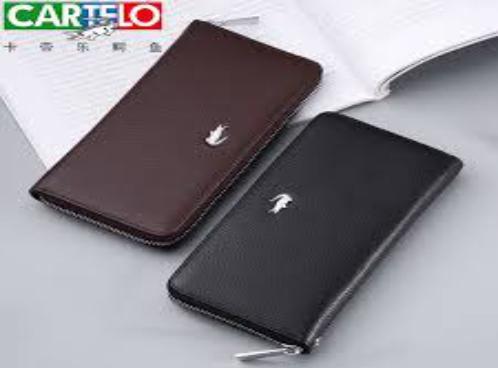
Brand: cartelo
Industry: Clothes